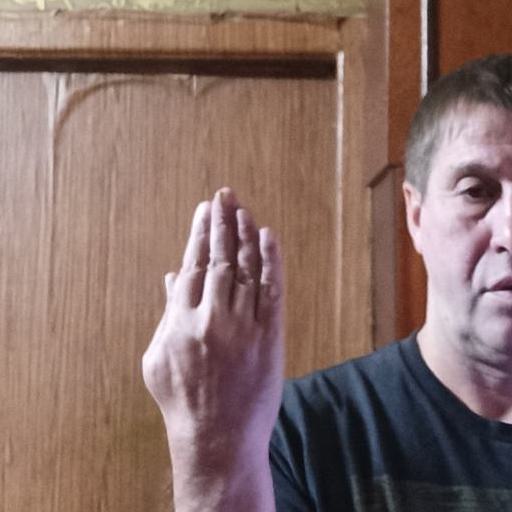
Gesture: stop_inverted